Trujillo (state)

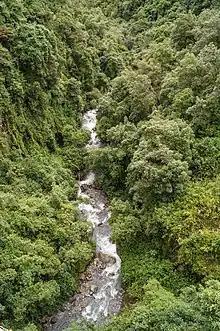
Burate River, Trujillo State

Between 1859 and 1864, during the Federal War, the state was strangely divided into two factions, the conservatives of Jajó and the liberals of Santiago. In 1863 the state was created as Trujillo, formed by the former province of Trujillo that had been created in 1810, with the territory that had been assigned to it in 1856: Trujillo, Escuque, Boconó and Carache. In that same year it was called the Sovereign State of Los Andes; but the Constitution of 1864 recognizes it as the state of Trujillo. In 1881 it is part, together with Mérida and Táchira, of the Great State of Los Andes.